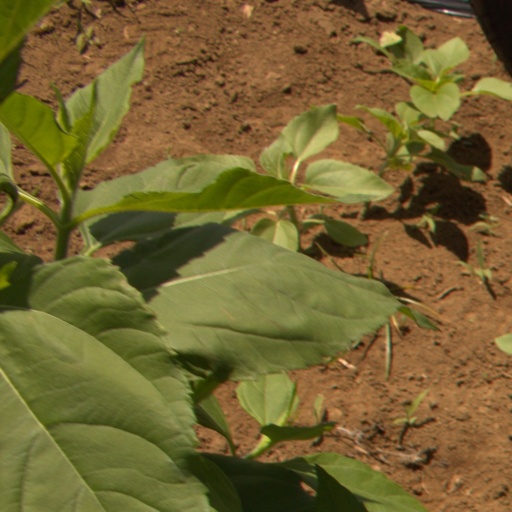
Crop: Jerusalem artichoke